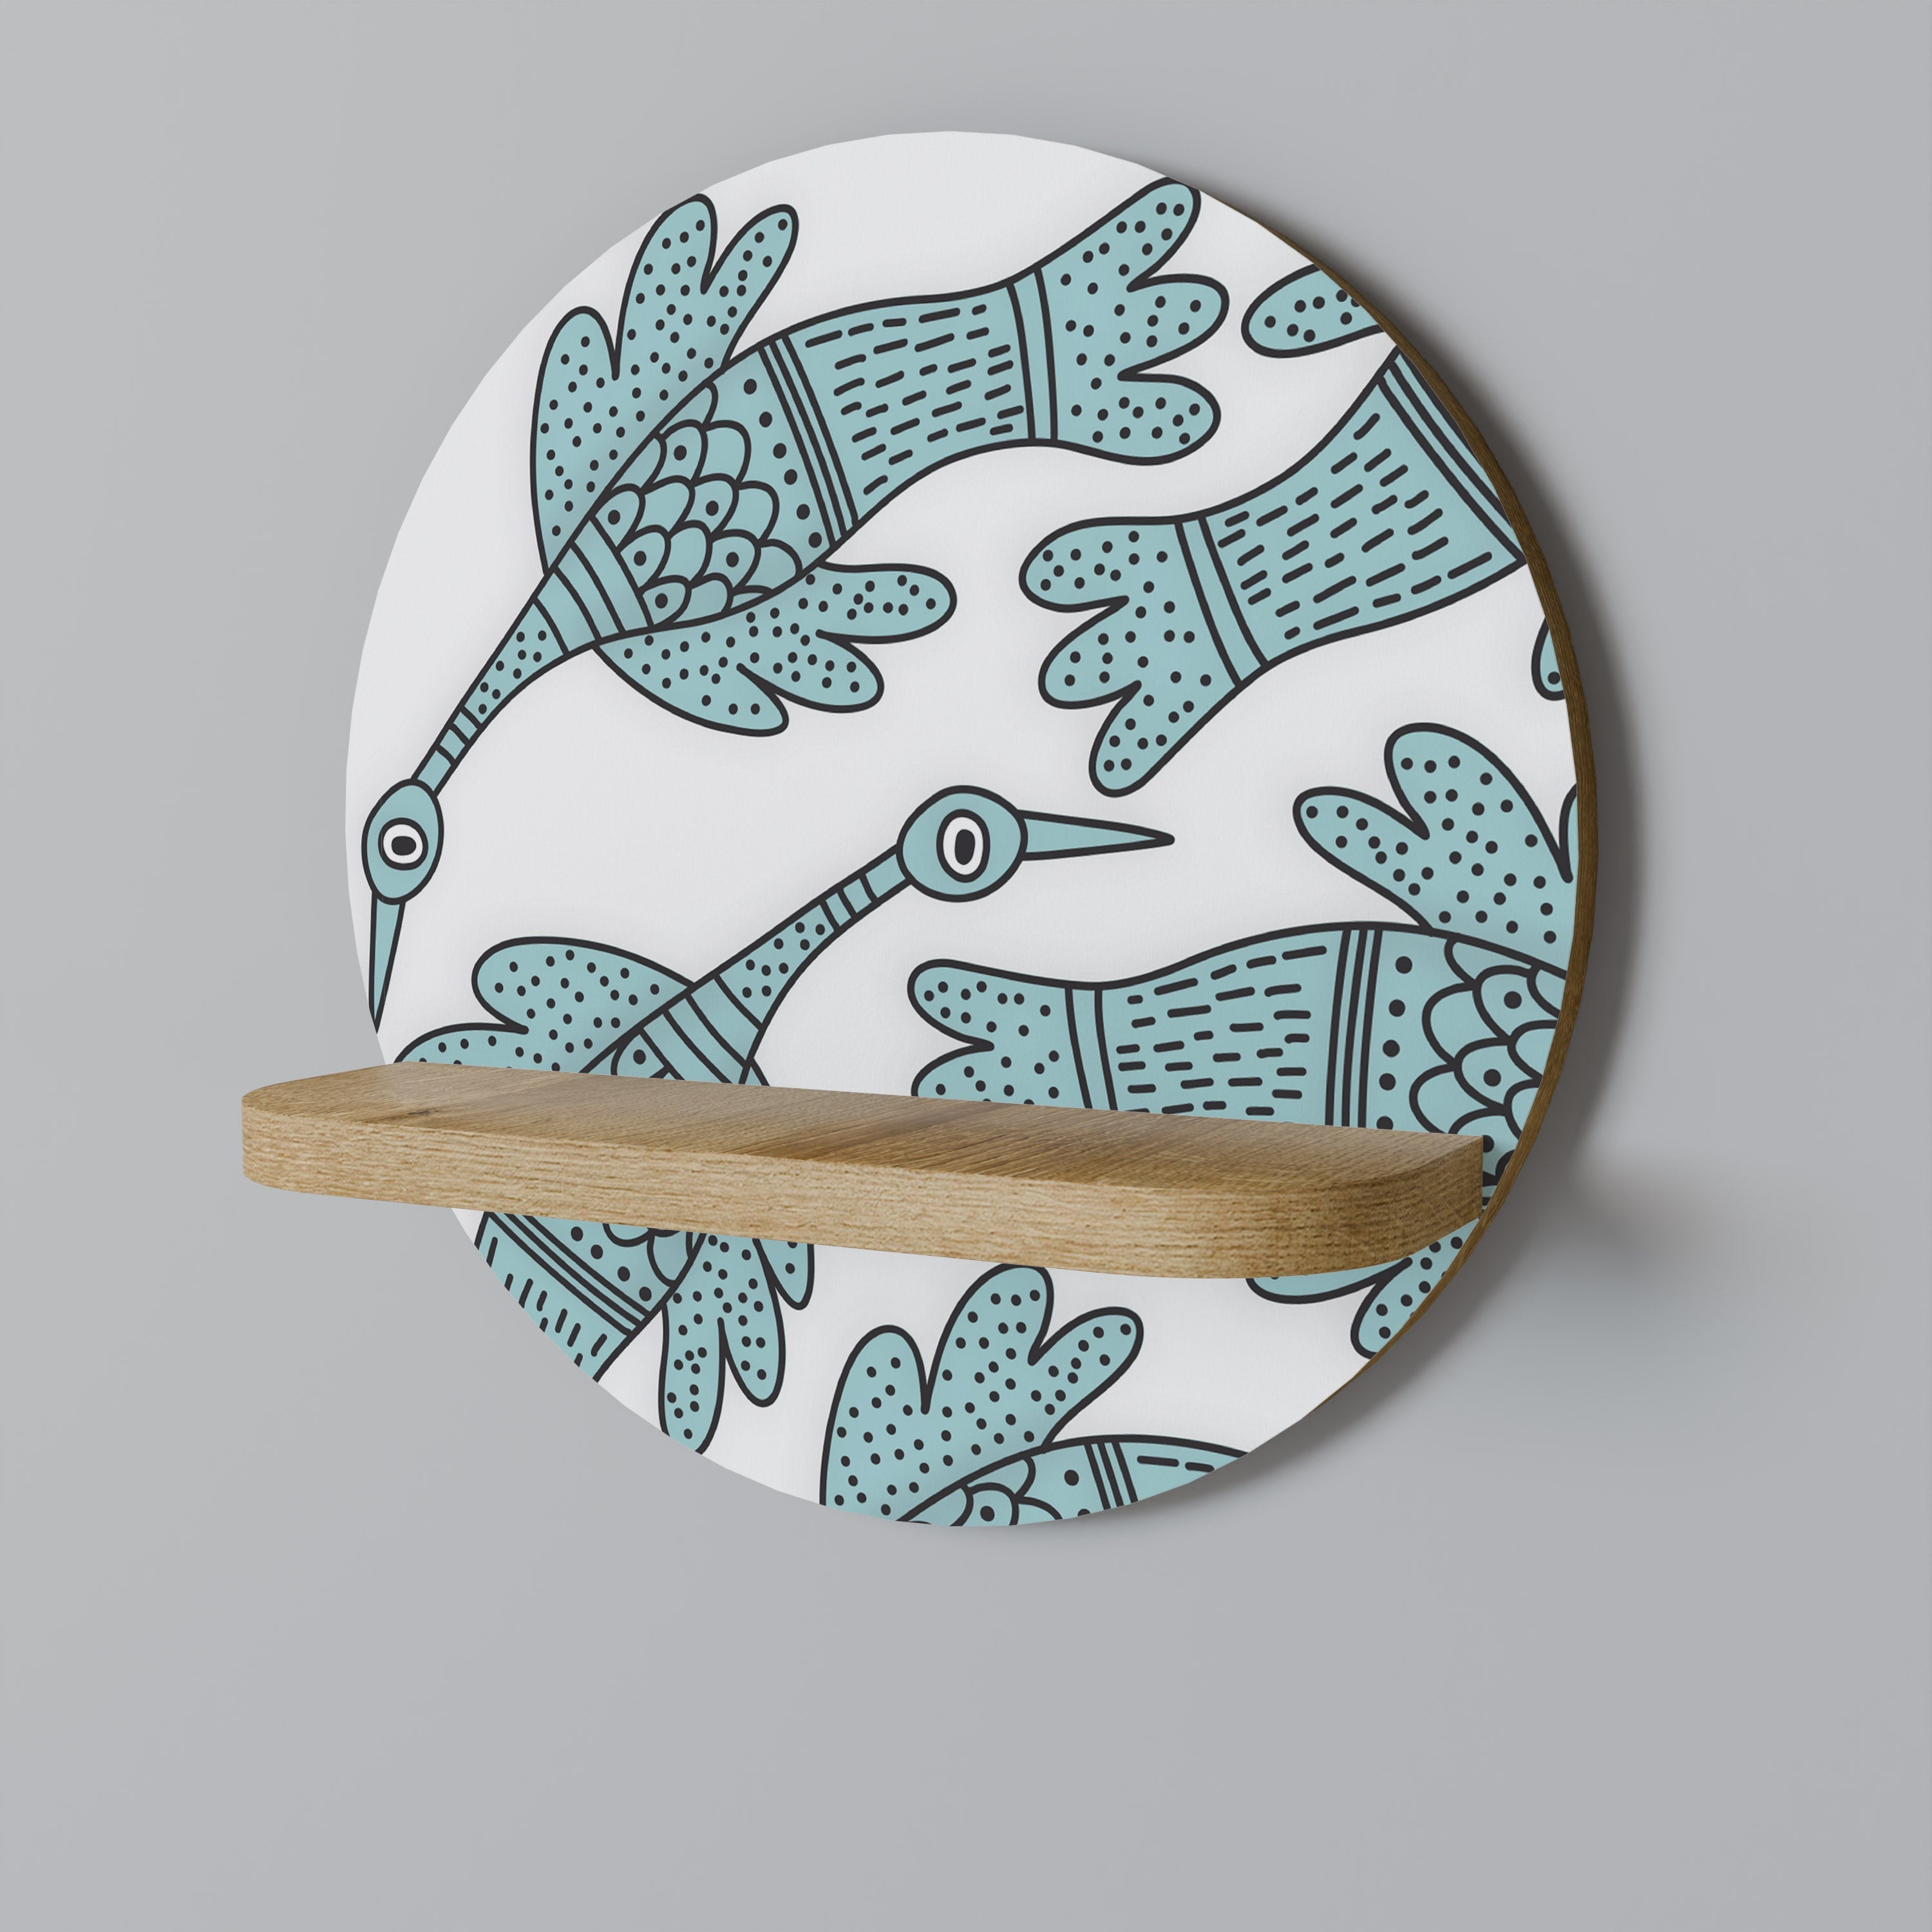
WATERSPOUT SONGIBIRD Round Art Shelf In Oak Effect
Dimensions (external): Width: 34 cm Height: 34 cm Depth: 11.8 cm Shelf dimensions: Shelf width: 30 cm Shelf depth: 10 cm Shelf thickness: 1.8 cm Assembly: The method of mounting the shelves depends on the material of the wall We recommend using wall plugs and screws suitable for the specific wall material The shelves should be mounted using special cutouts at the back, which allow them to fit perfectly against the wall Mounting with nails and adhesive hooks is also possible, provided the proper load-bearing parameters are maintained Material: Chipboard + laminate (oak decor) Load capacity: With correct and recommended mounting (using wall plugs), maximum load capacity is up to 20 kg Product description: Enhance your interior with a unique decorative element that combines elegance and functionality! Our round decorative shelf with an oak decor finish is the perfect choice for those who wish to merge practicality with aesthetics in an extraordinary way. The shelf impresses with its harmonious, round shape, which adds softness and balance to the interior. The natural oak decor brings warmth and coziness to the room, creating an atmosphere of calm and elegance. It is a perfect piece for lovers of timeless design that fits both modern and classic arrangements. Our round shelf is more than just a piece of furniture – it is a unique decorative element that will become a true highlight of your home. It is ideal for the living room, bedroom, or even the hallway, adding character and elegance to the interior. All our products are made to order immediately after your purchase. We do not have warehouses, which ensures that each item is created especially for you. This guarantees that you receive a freshly made product, carefully prepared according to your order. This approach allows us to maintain the highest quality and uniqueness of our products, creating something truly special for you.
Brand: SpaceRebels.com
Category: Furniture > Shelving > Wall Shelves & Ledges > Corner Wall Shelves & Ledges